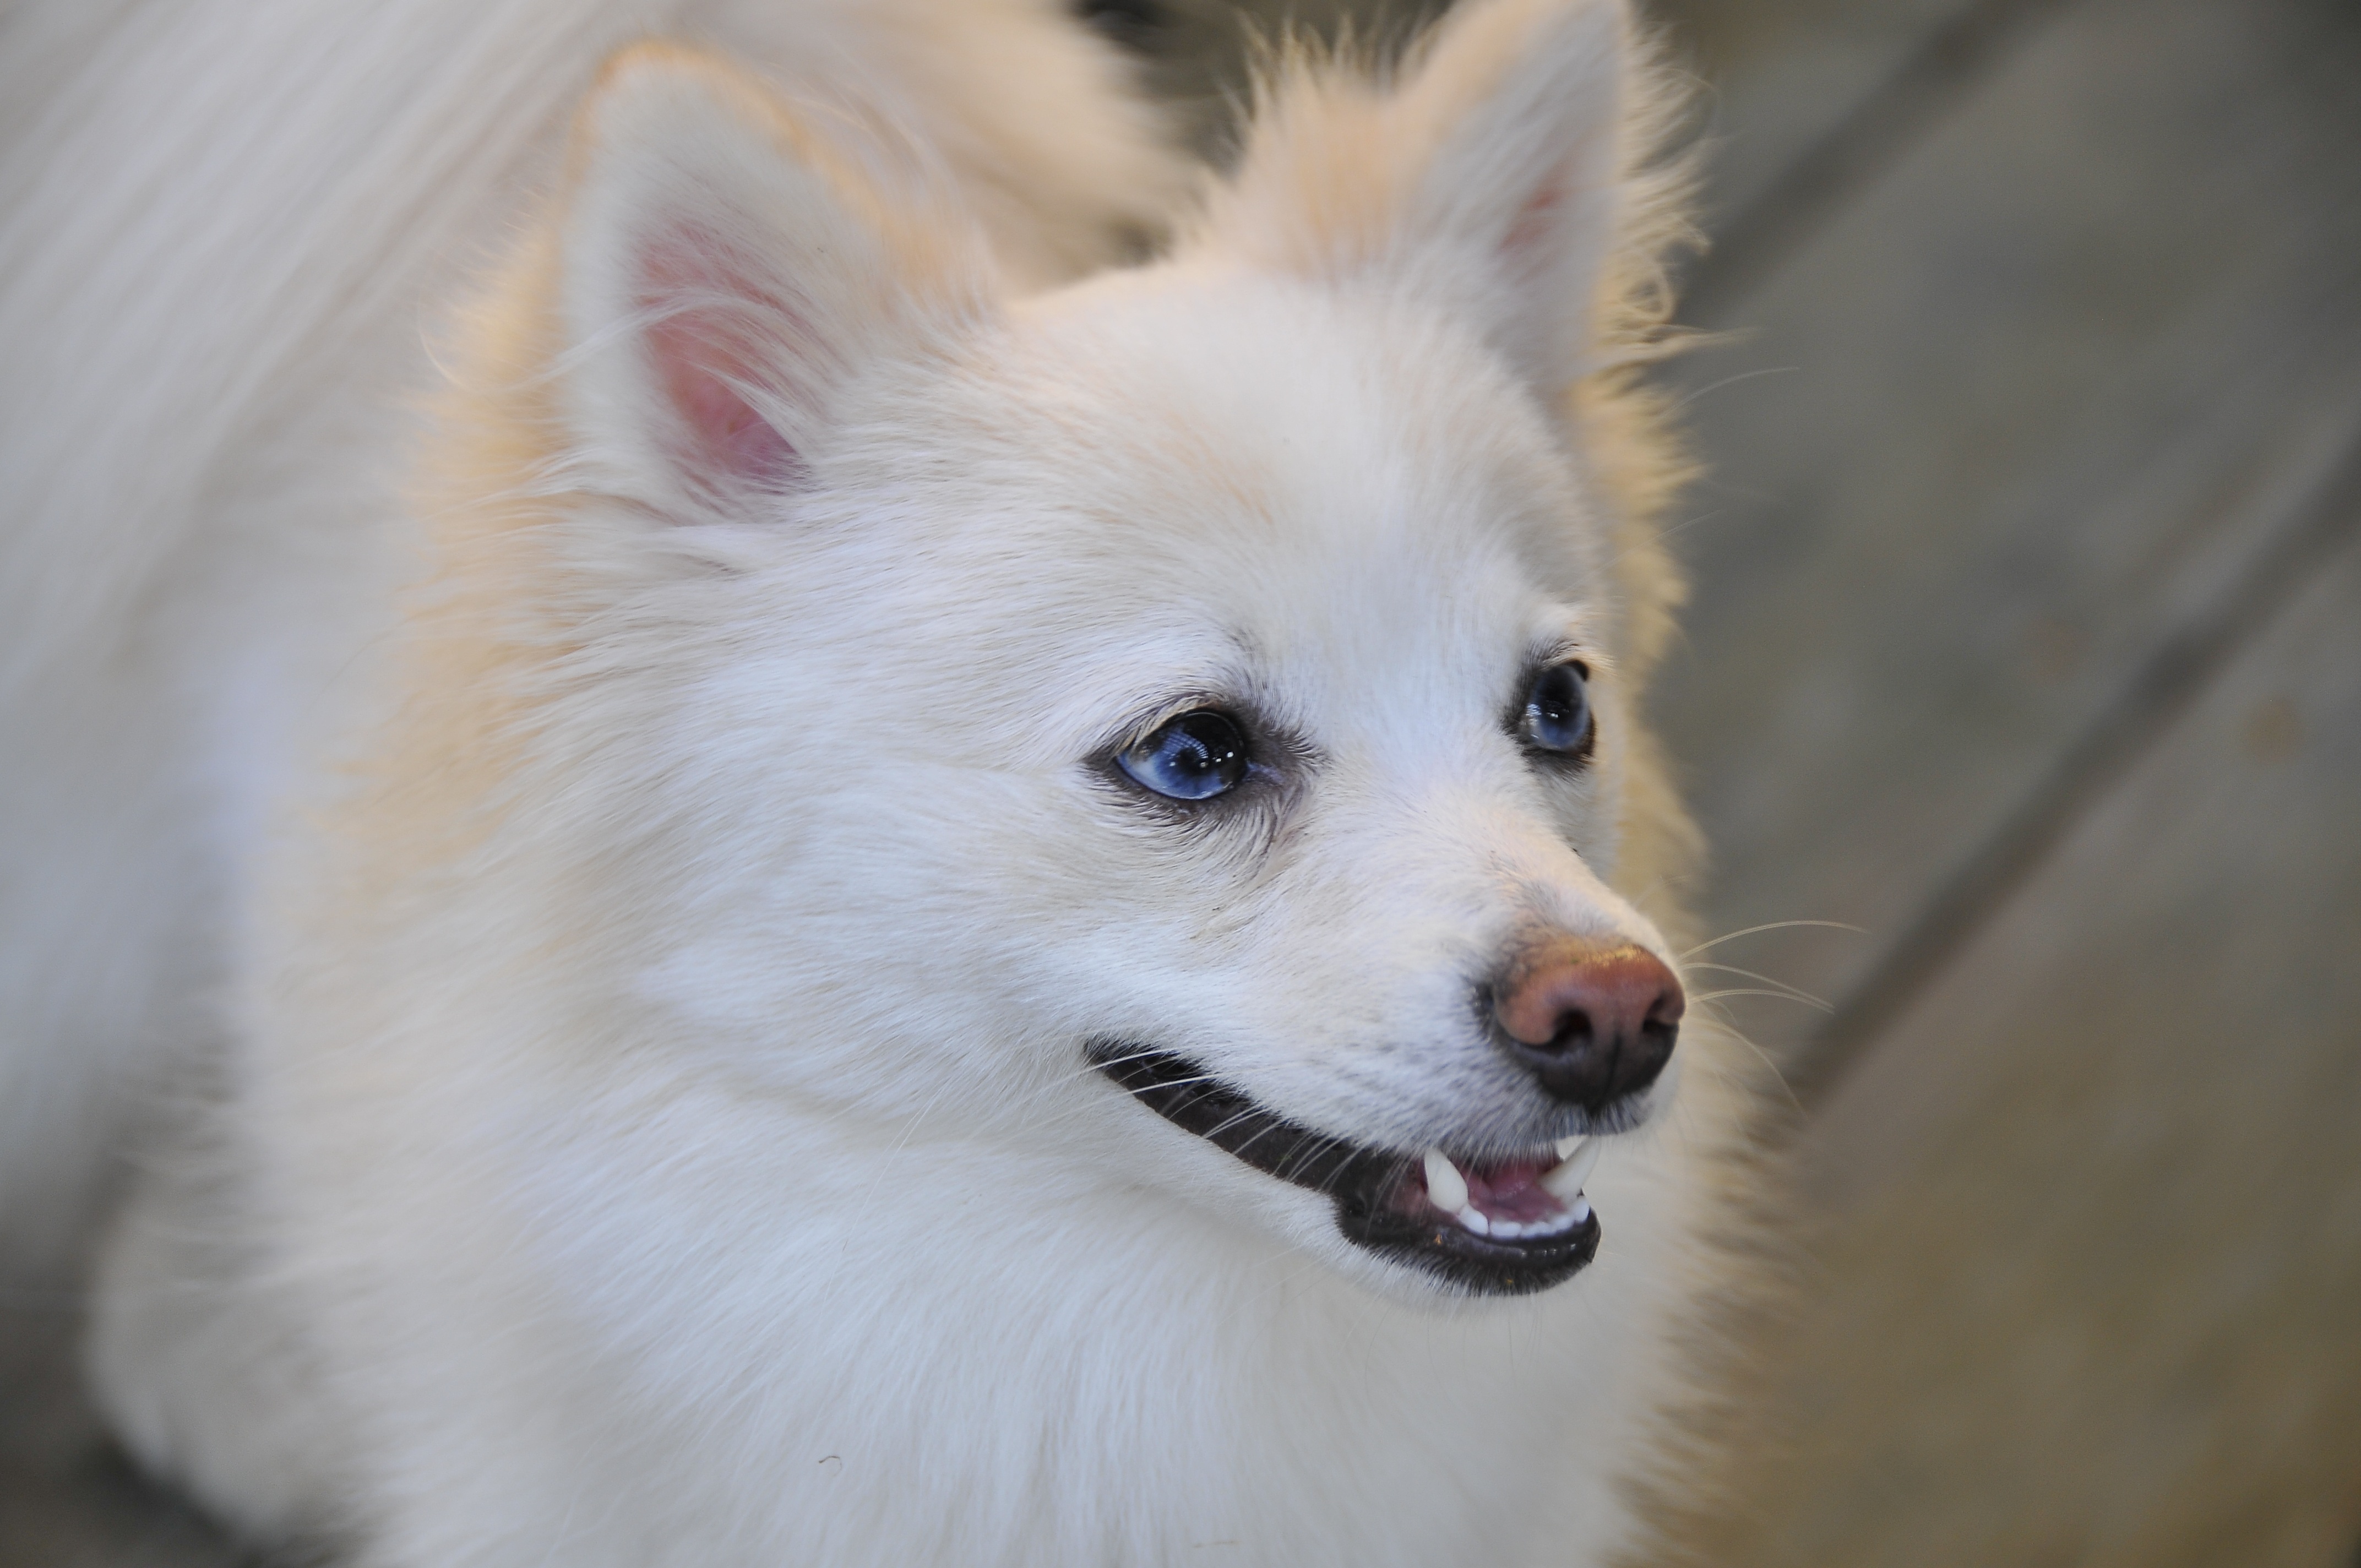
white, puppy, dog, animal, cute, canine, pet, fluffy, mammal, furry, vertebrate, adorable, dog breed, pomeranian, doggy, purebred, pom, dog like mammal, carnivoran, dog breed group, icelandic sheepdog, german spitz mittel, japanese spitz, american eskimo dog, german spitz, german spitz klein, volpino italiano